Finnish Lapphund

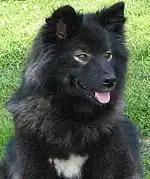
Predominantly black Finnish Lapphund female with spectacle markings around the eyes

Many Finnish Lapphunds have very distinctive facial markings, like "spectacles", where a ring of lighter-coloured hair around the eyes gives the impression that the dog is wearing spectacles. The spectacles of the Finnish Lapphund, while reminiscent of their cousins, the Keeshond, are larger and more pronounced. Like other spitz types, the tail is carried curving over the back. The Finnish Lapphund has a tail covered with thick, long hair. The tail may hang as the dog stands.